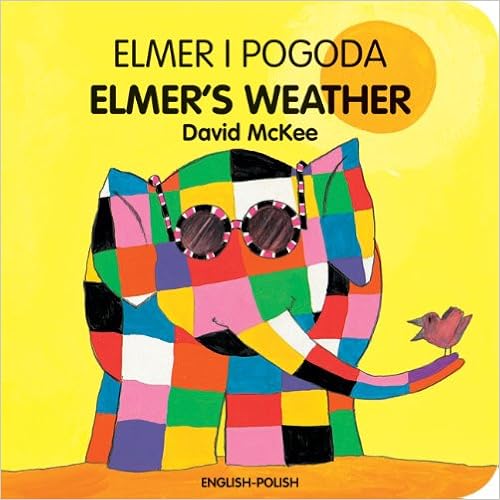
Elmer's Weather (English–Polish) (Elmer series)
Category: Books
About the Author David McKee is well known as the creator of the internationally acclaimed Elmer the Elephant books. One of the top names in children's books today, he is also the illustrator of some of the recent Paddington Bear books.
Features: Elmer enjoys all kinds of weather, seeing shapes in the clouds, playing in the rain, and wearing his shades in the sun. The text is provided in two languages: English and Polish.